Araripe Júnior

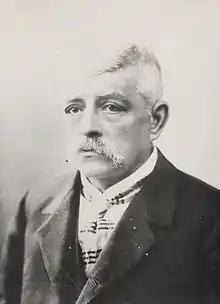
Araripe Júnior

Tristão de Alencar Araripe Júnior (27 June 1848 – 29 October 1911) was a Brazilian lawyer, literary critic, and writer.